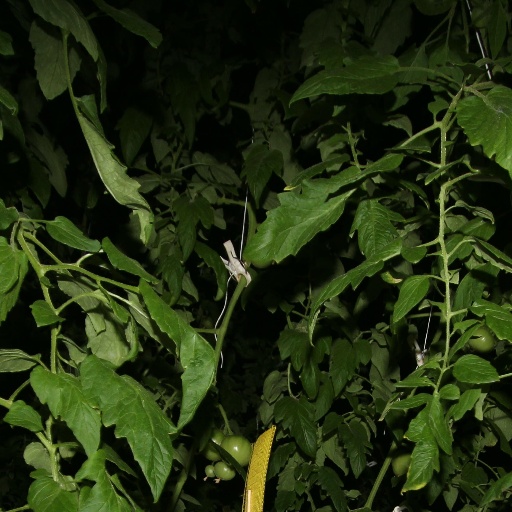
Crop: tomato